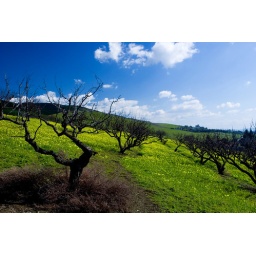
Behind my parents house in Milpitas CA. Really trippy sky in the winter against apricot trees growing on the hillside